List of coffee drinks

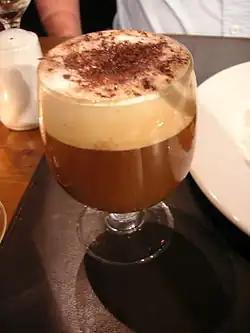
Bailey's Irish Cream and coffee

The caffeine content of these drinks, to the extent that caffeine is present in them, will not prevent intoxication from their alcohol content. Instead, the caffeine may mask the true degree of ethanol-induced loss of coordination.